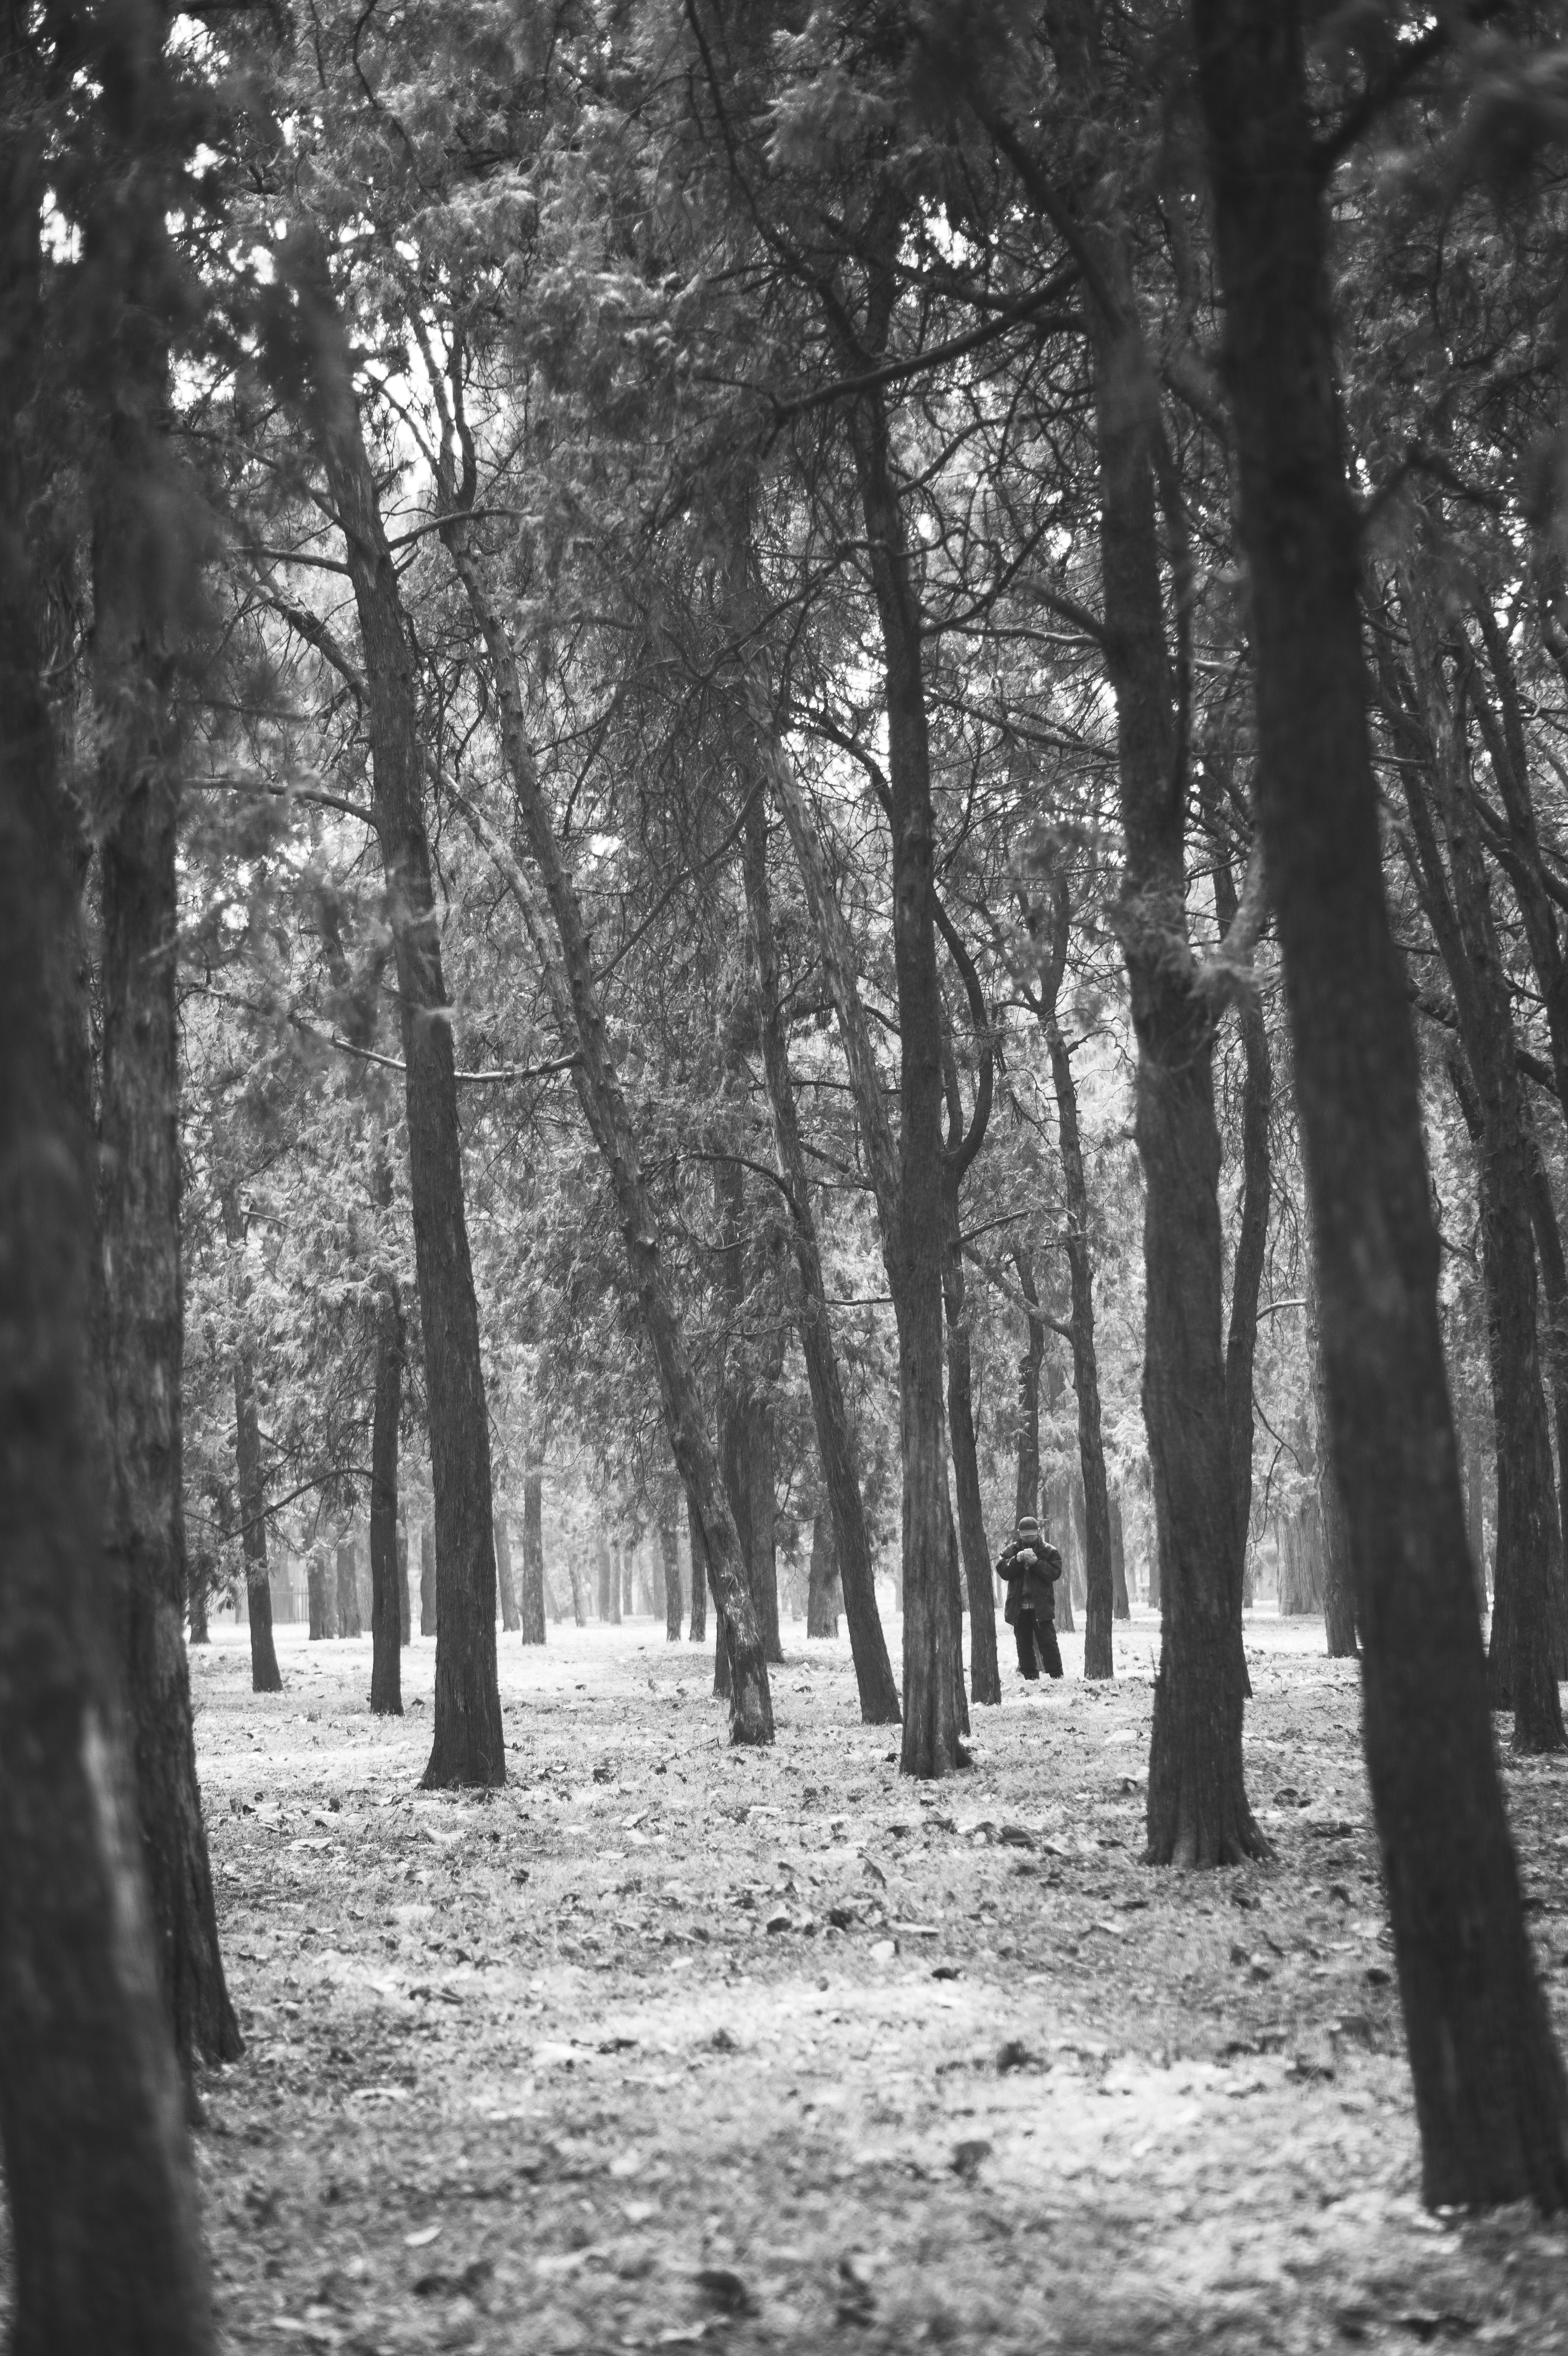
tree, nature, forest, branch, snow, winter, black and white, plant, wood, street, photography, sunlight, leaf, dslr, chinese, heaven, park, human, monochrome, season, trees, woods, candid, art, nowhere, temple, beijing, templeofheaven, directions, lost, sony, fine, woodland, habitat, china, streetscene, alpha, sonystreetphotographer, 58, element, monochrome photography, natural environment, atmospheric phenomenon, woody plant